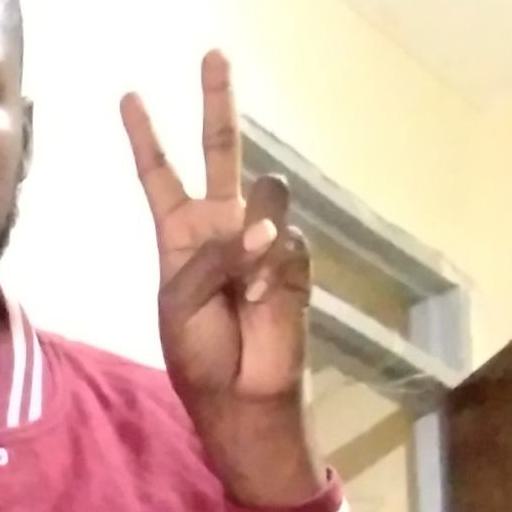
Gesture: peace